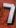
Number: 7